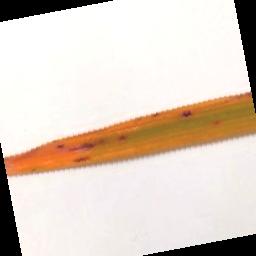
Label: Rice___Brown_Spot